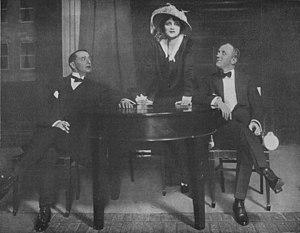
William Morenus, né le 12 novembre 1864 à New York et mort le 13 janvier 1944 à Beverly Hills, est un acteur, dramaturge et metteur en scène américain, connu sous le nom de scène de William Collier Sr.